Egham

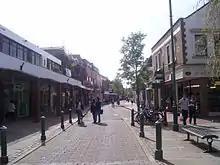
Egham High Street

Egham was home to a large research centre for Procter & Gamble, the London Innovation Centre, on Rusham Park, formally owned by Shell oils. P&G had over 550 employees in Egham, working on Fine Fragrance, Beauty Care and Health Care brands, such as Hugo Boss, Olay, and Vicks although in May 2012 P&G announced plans to shed 125 of these jobs. The site has now been purchased by Royal Holloway. Other notable employers include HCL AXON (an information technology consultancy), Belron (parent company of Autoglass), the EMEA Headquarters of Future Electronics, and the European headquarters of Enterprise Holdings; parent company of the Enterprise Rent-a-Car, Alamo, and National vehicle rental companies. Egham is also home to CAB International Europe UK, which holds one of the world's largest collections of microorganisms and the HQ of Spectris PLC, a supplier of precision instrumentation and controls with 8900 employees worldwide.